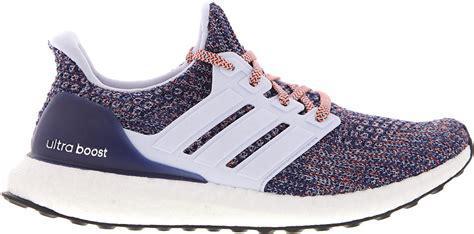
Brand: Adidas
Model: Ultra Boost 4